Emily Blunt

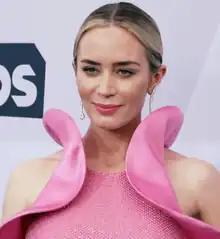
Blunt in 2019

Emily Olivia Laura Blunt (born 23 February 1983) is a British actress. The recipient of several accolades, including a Golden Globe Award and two Screen Actors Guild Awards, in addition to nominations for an Academy Award and four British Academy Film Awards, "Forbes" ranked her as one of the highest-paid actresses in the world in 2020.